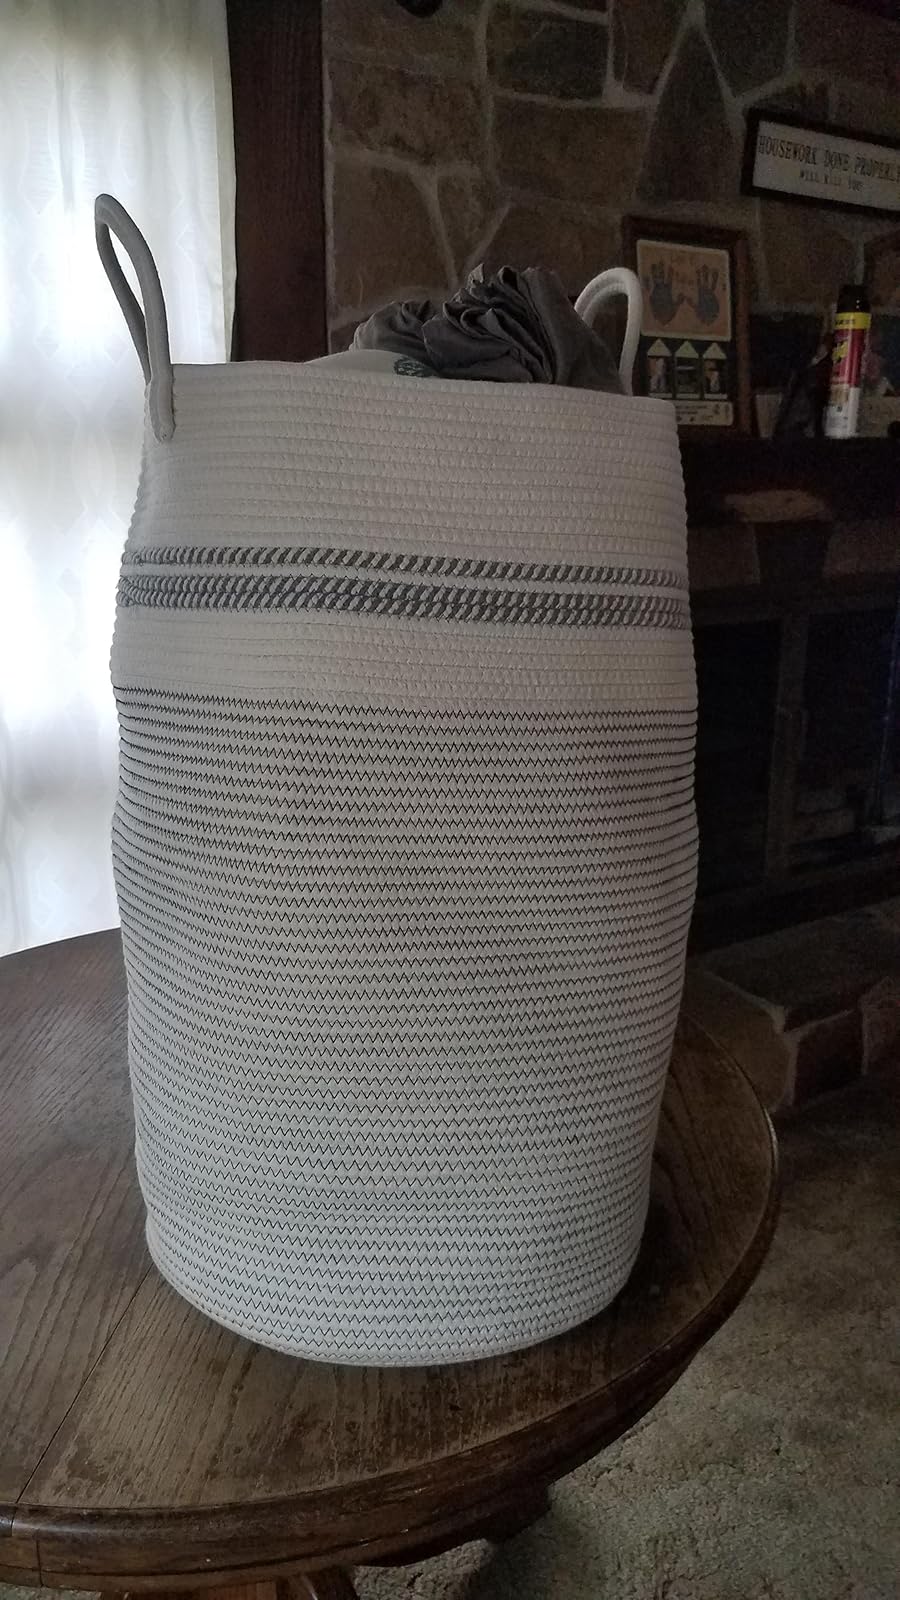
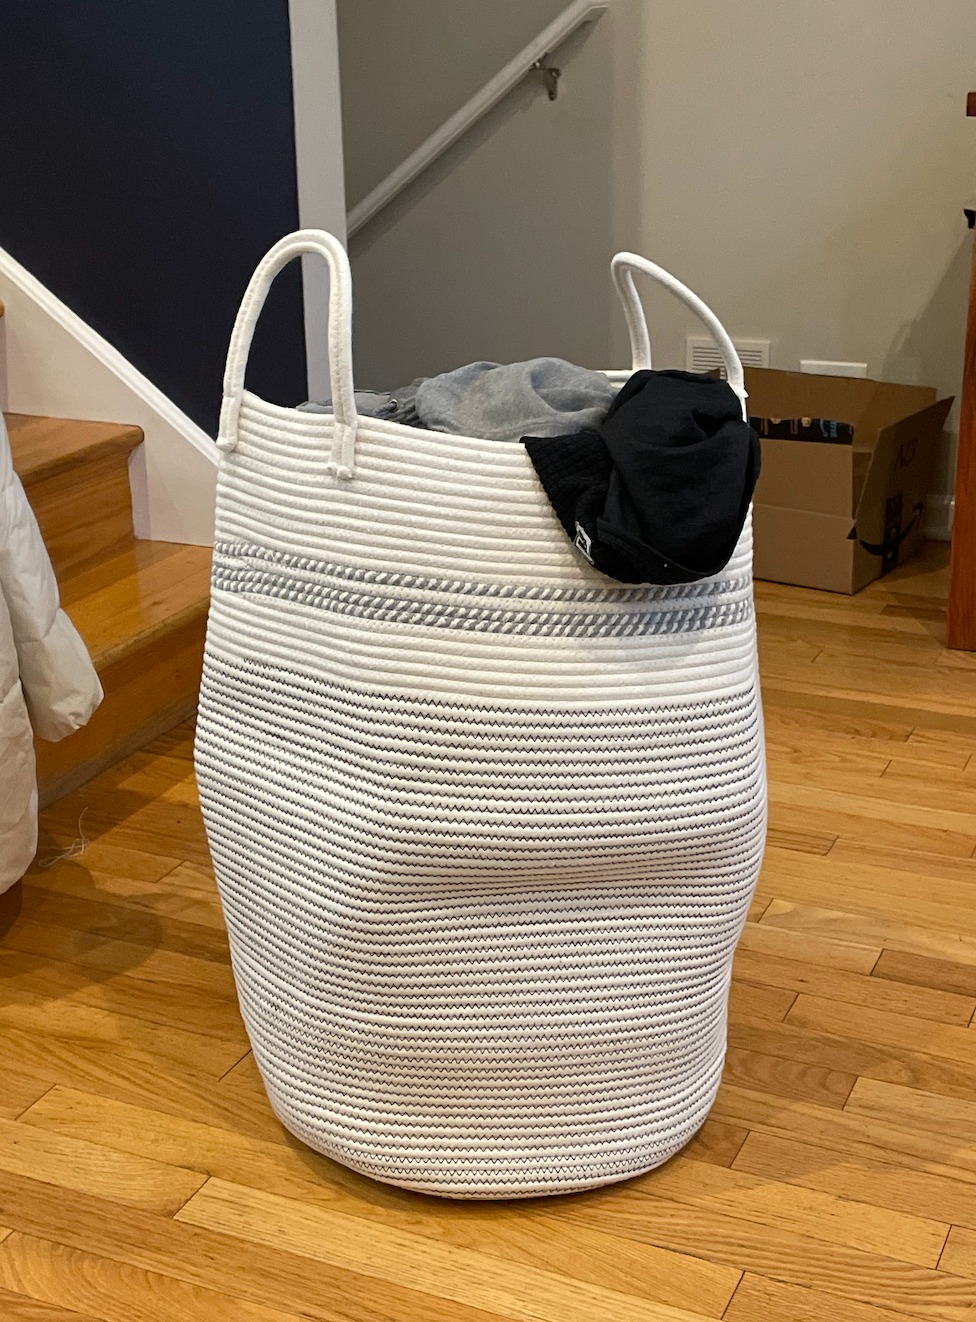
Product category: items_hamper
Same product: yes